Electoral district of Irwin

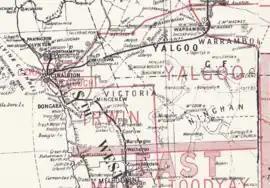
Irwin and surrounds in 1898

Irwin was an electoral district of the Legislative Assembly in the Australian state of Western Australia from 1890 to 1950.